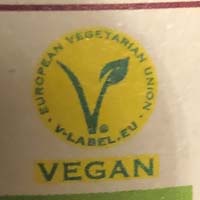
Plastic recycling code class: 8_no_plastic